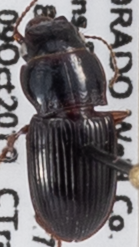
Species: Cratacanthus dubius
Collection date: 2019-10-09
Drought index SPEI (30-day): -0.776
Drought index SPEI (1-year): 0.48
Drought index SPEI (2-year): -0.524